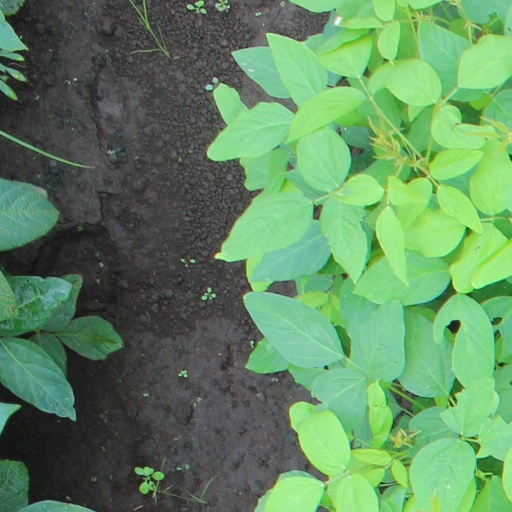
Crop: soybean